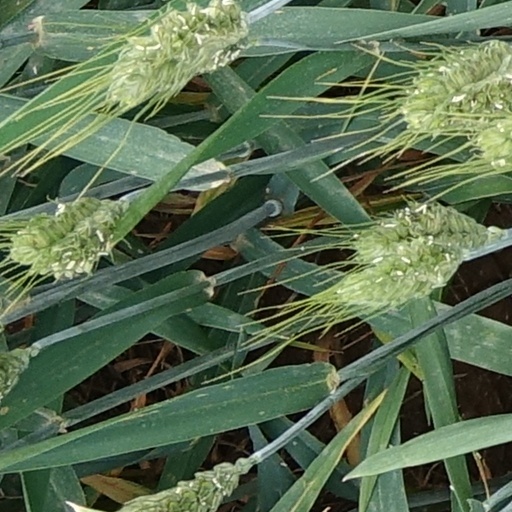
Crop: wheat